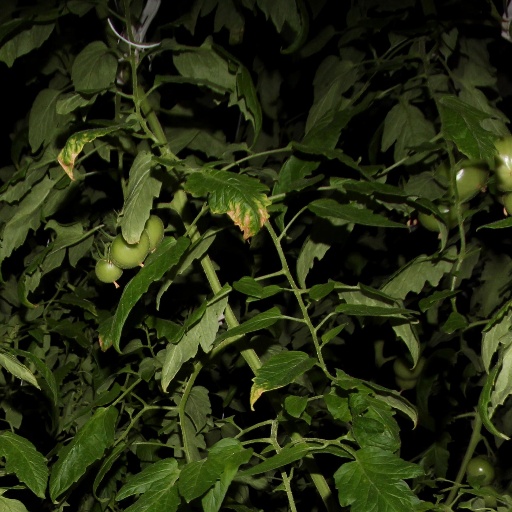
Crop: tomato